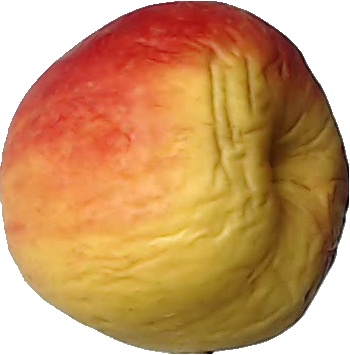
Label: apple_red_yellow_1